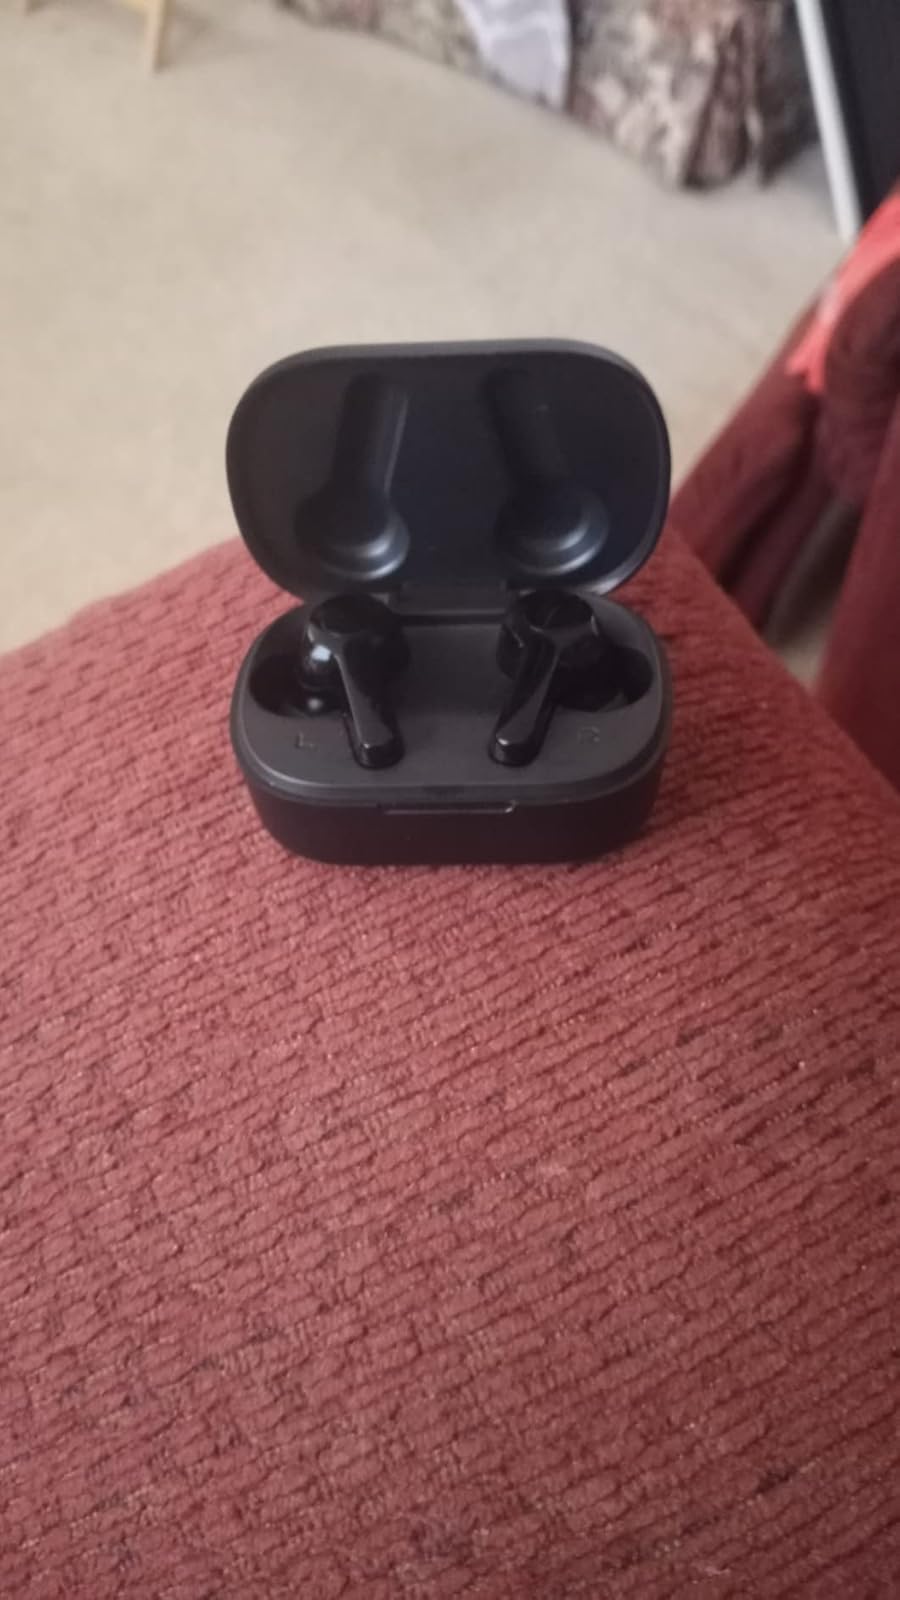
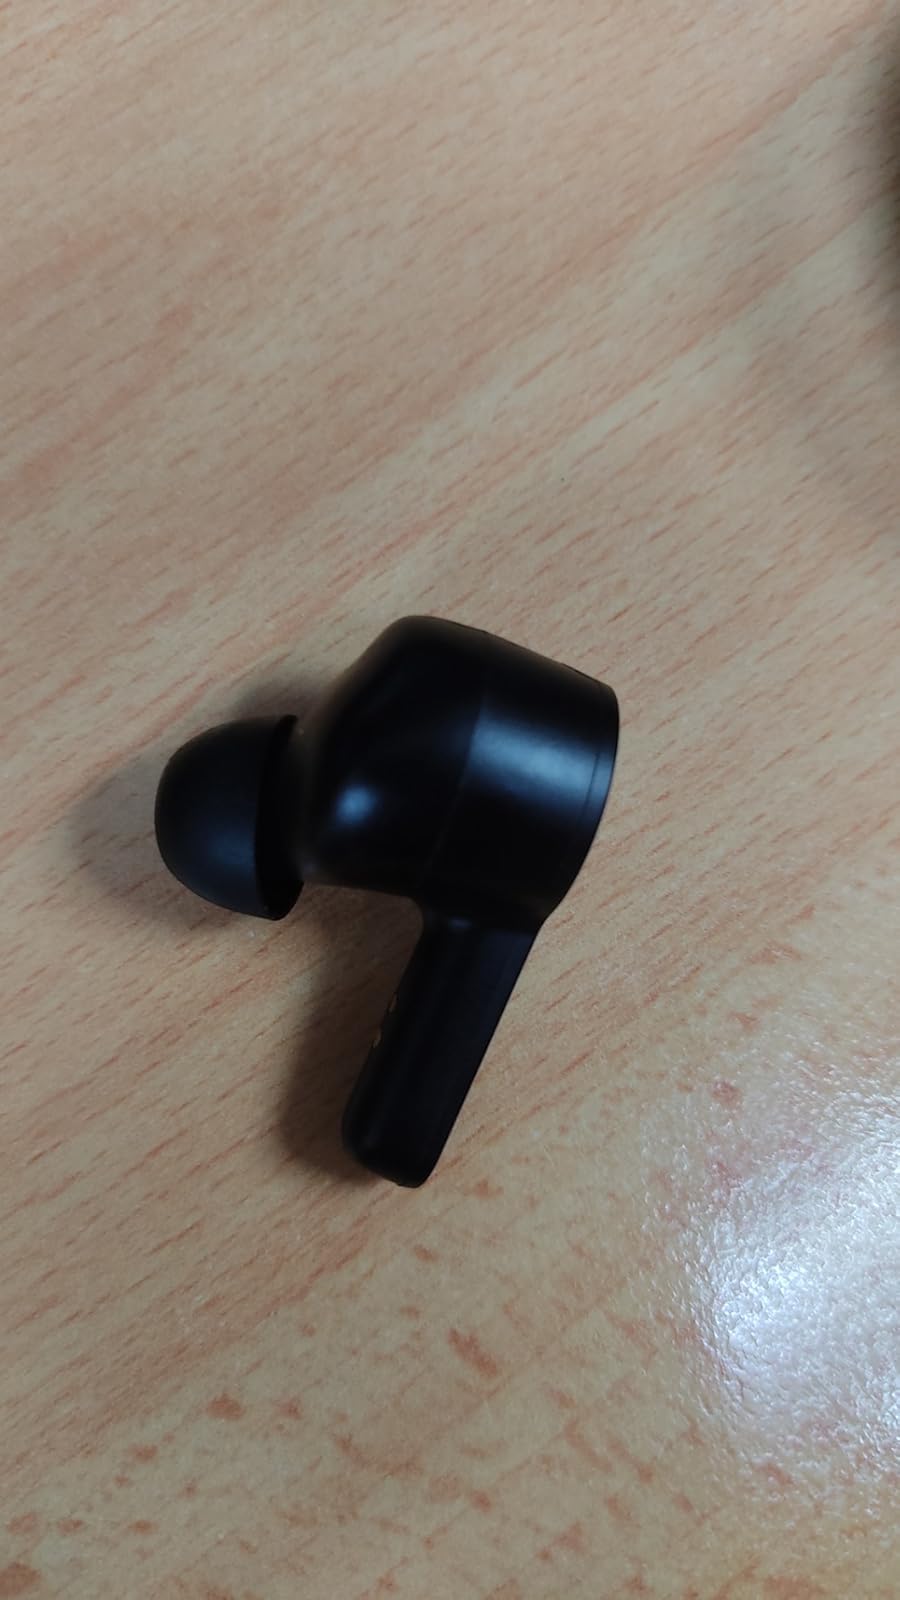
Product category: earbuds
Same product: no